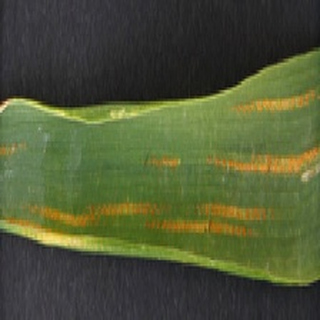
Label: wheat_yellow_rust